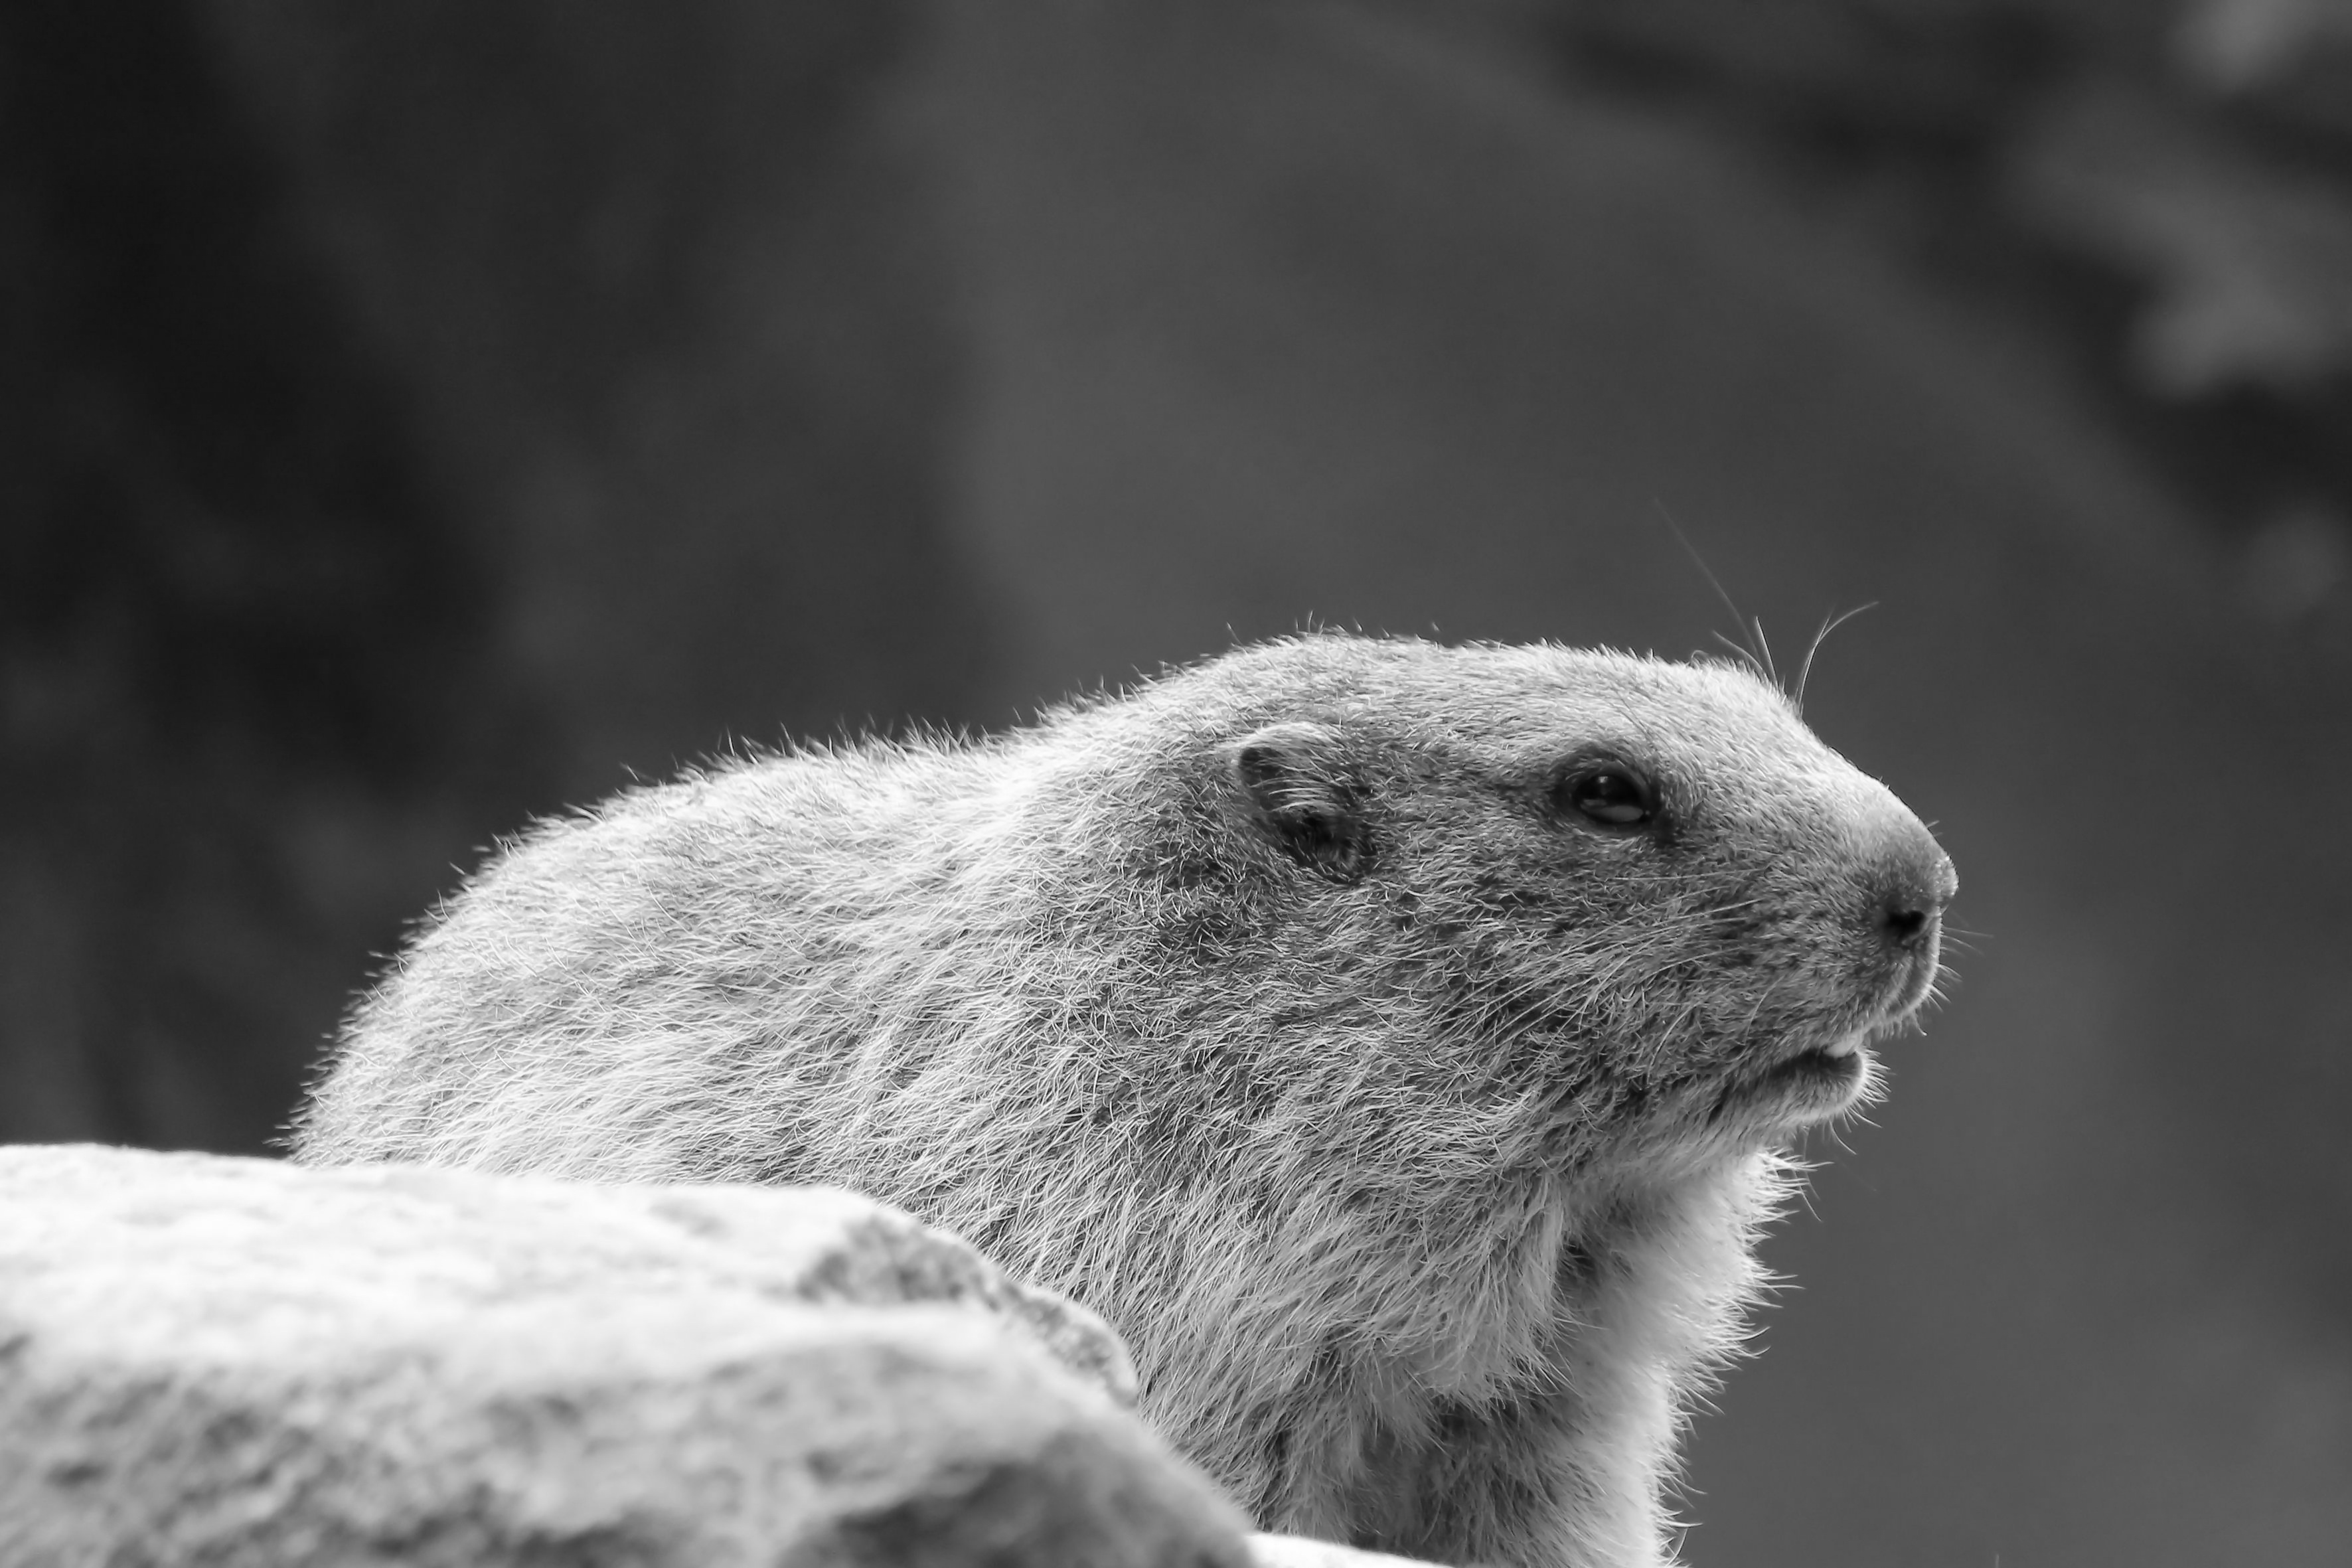
black and white, retro, animal, wildlife, mammal, squirrel, monochrome, rodent, fauna, close up, whiskers, vertebrate, nostalgic, marmot, prairie dog, monochrome photography